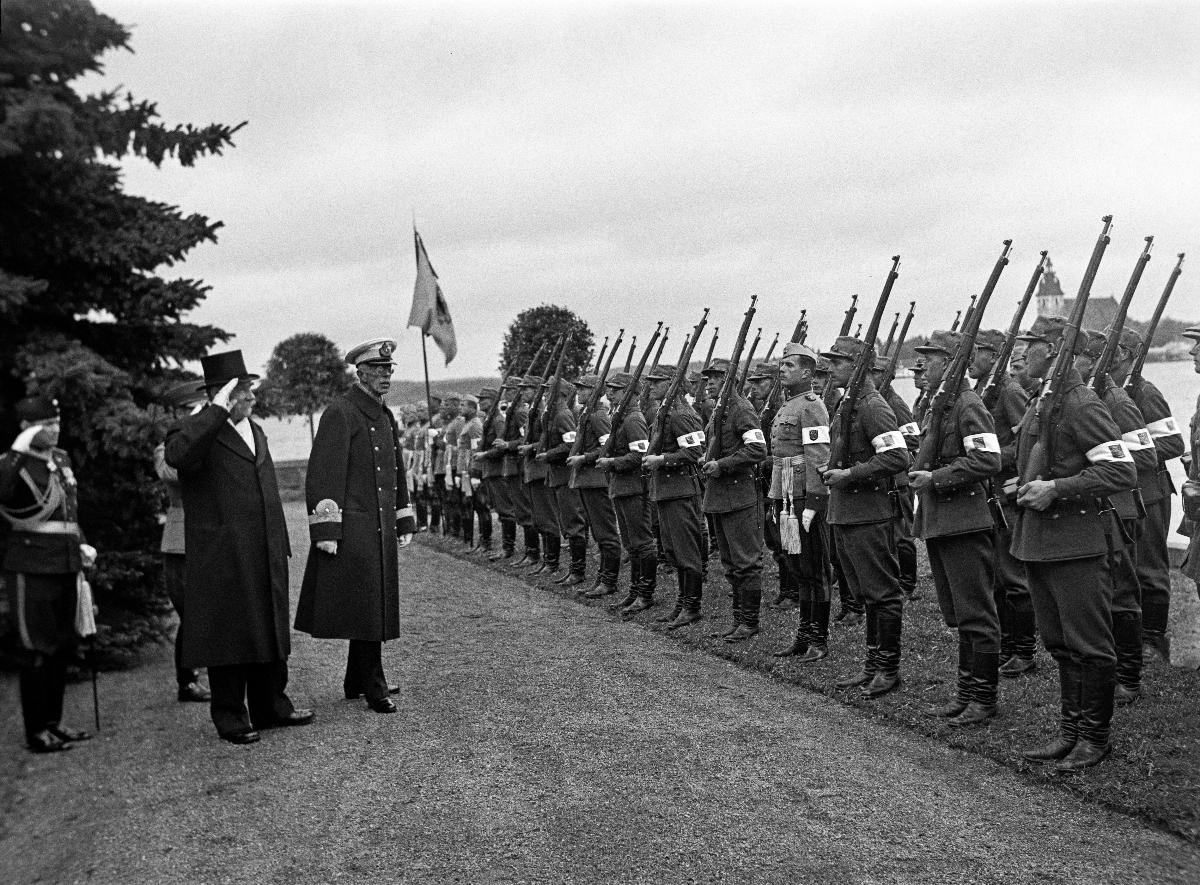
Ruotsin kuningas Kustaa V:n vierailu Suomeen
Sveriges konung Gustaf V:s besök till Finland; Visit of King Gustaf V of Sweden to Finland
sisällön kuvaus: Ruotsin kuningas Kustaa V:n vierailu Suomeen 1936. content description: Visit of King Gustaf V of Sweden to Finland 1936. innehållsbeskrivning: Sveriges konung Gustaf V:s besök till Finland 1936.
Kuvaaja: Sundström, Hugo, kuvaaja
Vuosi: 1936
Paikka: Suomi, Varsinais-Suomi, Naantali; Suomi
Aiheet: Kustaa V; Svinhufvud, Pehr Evind; kuninkaalliset; kuninkaat; vierailut; HBL; kunniakomppaniat; royalty; kings; visits; royalties; guards of honour; kungligheter; kungar; besök; konungar; visit; honnörskompanier